Ellis Wackett

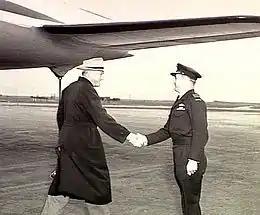
Air Vice Marshal Wackett (left) greeted by Group Captain D.R. Chapman, Officer Commanding No. 91 (Composite) Wing RAAF, Iwakuni, Japan, April 1953

Wackett played a key role in establishing technical services as a distinct department within the RAAF, rather than forming part of the Supply Branch as in previous years. Mindful of the increasing responsibility that was being placed on scientific and technical resources in the modern Air Force, he had raised the question of a specialist engineering branch immediately after the war, and in March 1946 gained broad approval for its establishment. After eighteen months of work defining its scope and responsibilities, the Technical Branch was formed under Wackett's leadership on 23 September 1948, his goals being "to support the operational power of the RAAF by providing the most efficient technical organisation possible" and "to increase the effectiveness of air power through technical development". This in turn led to a separate "list" of engineering personnel, as opposed to the earlier Technical List subgroup under the General Duties Branch.